José María Hinojosa Lasarte

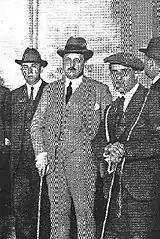
father (middle)

According to the family legend the forefathers of José María descended from Moctezuma; according to historical records the Carvajals were first noted in Málaga province in the 16th century, having founded the town of Campillos. Along the strictly male paternal line the Hinojosas, another local family, throughout the centuries as wealthy landholders ensured their dominant position in the county. The list of Campillos’ mayors reads like the Hinojosa genealogical tree; also José María's father Salvador Hinojosa Carvajal (1869-1936) and his uncle held the alcaldia post in the late Restoration period; Salvador, influential within the local conservative realm, served also as diputado provincial. In 1893 he married Asunción Lasarte Xuarez (1872-1932), descendant to another affluent landholder family from the nearby Estepa. The couple lived on family estates in Campillos and Alameda; they had 6 children, José María born as the second oldest son.